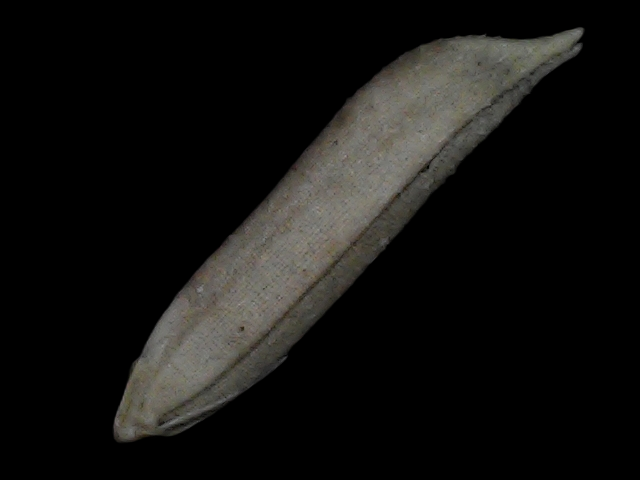
Rice variety: Bd57